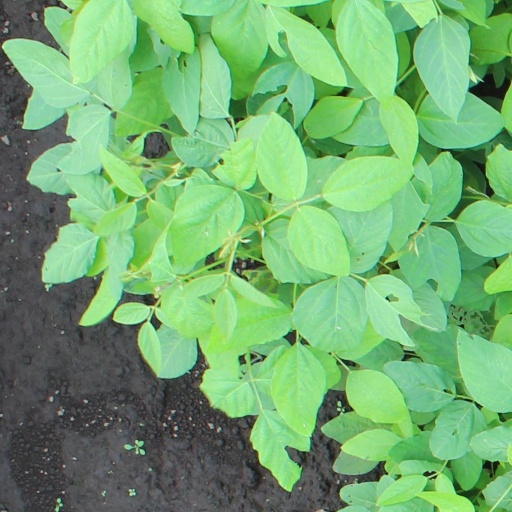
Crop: soybean